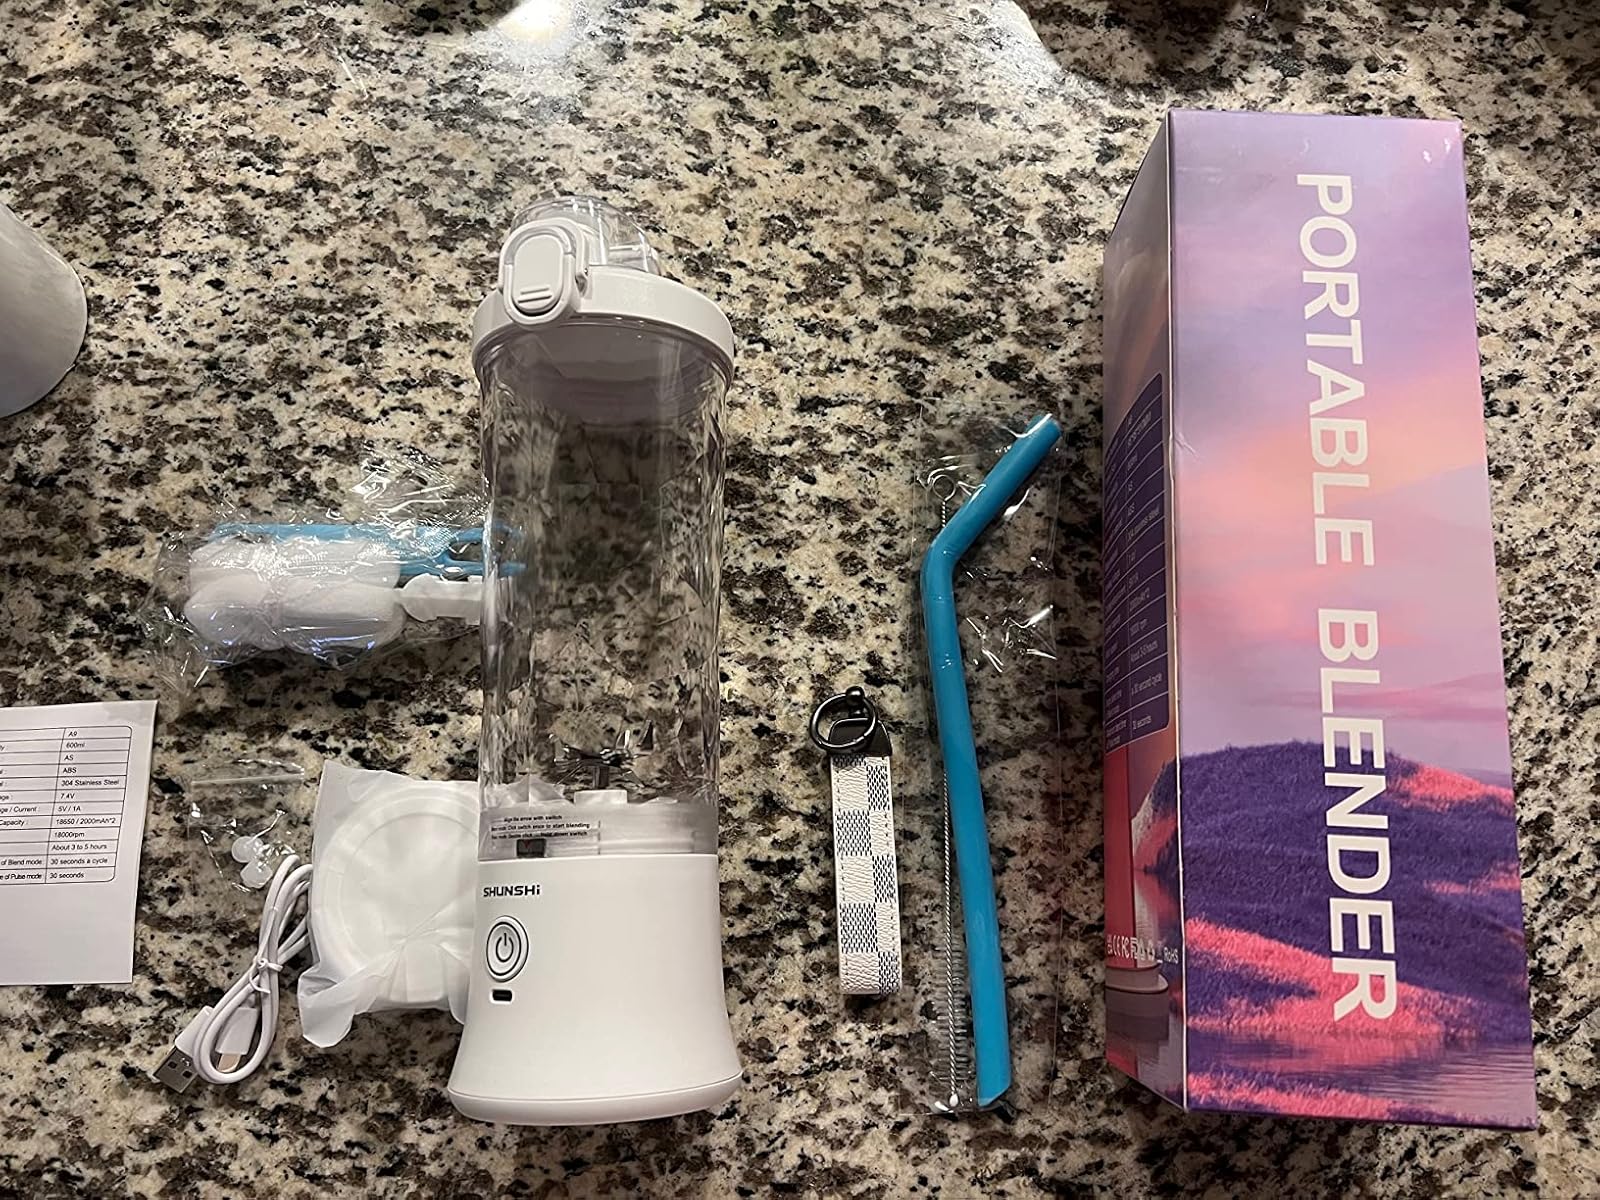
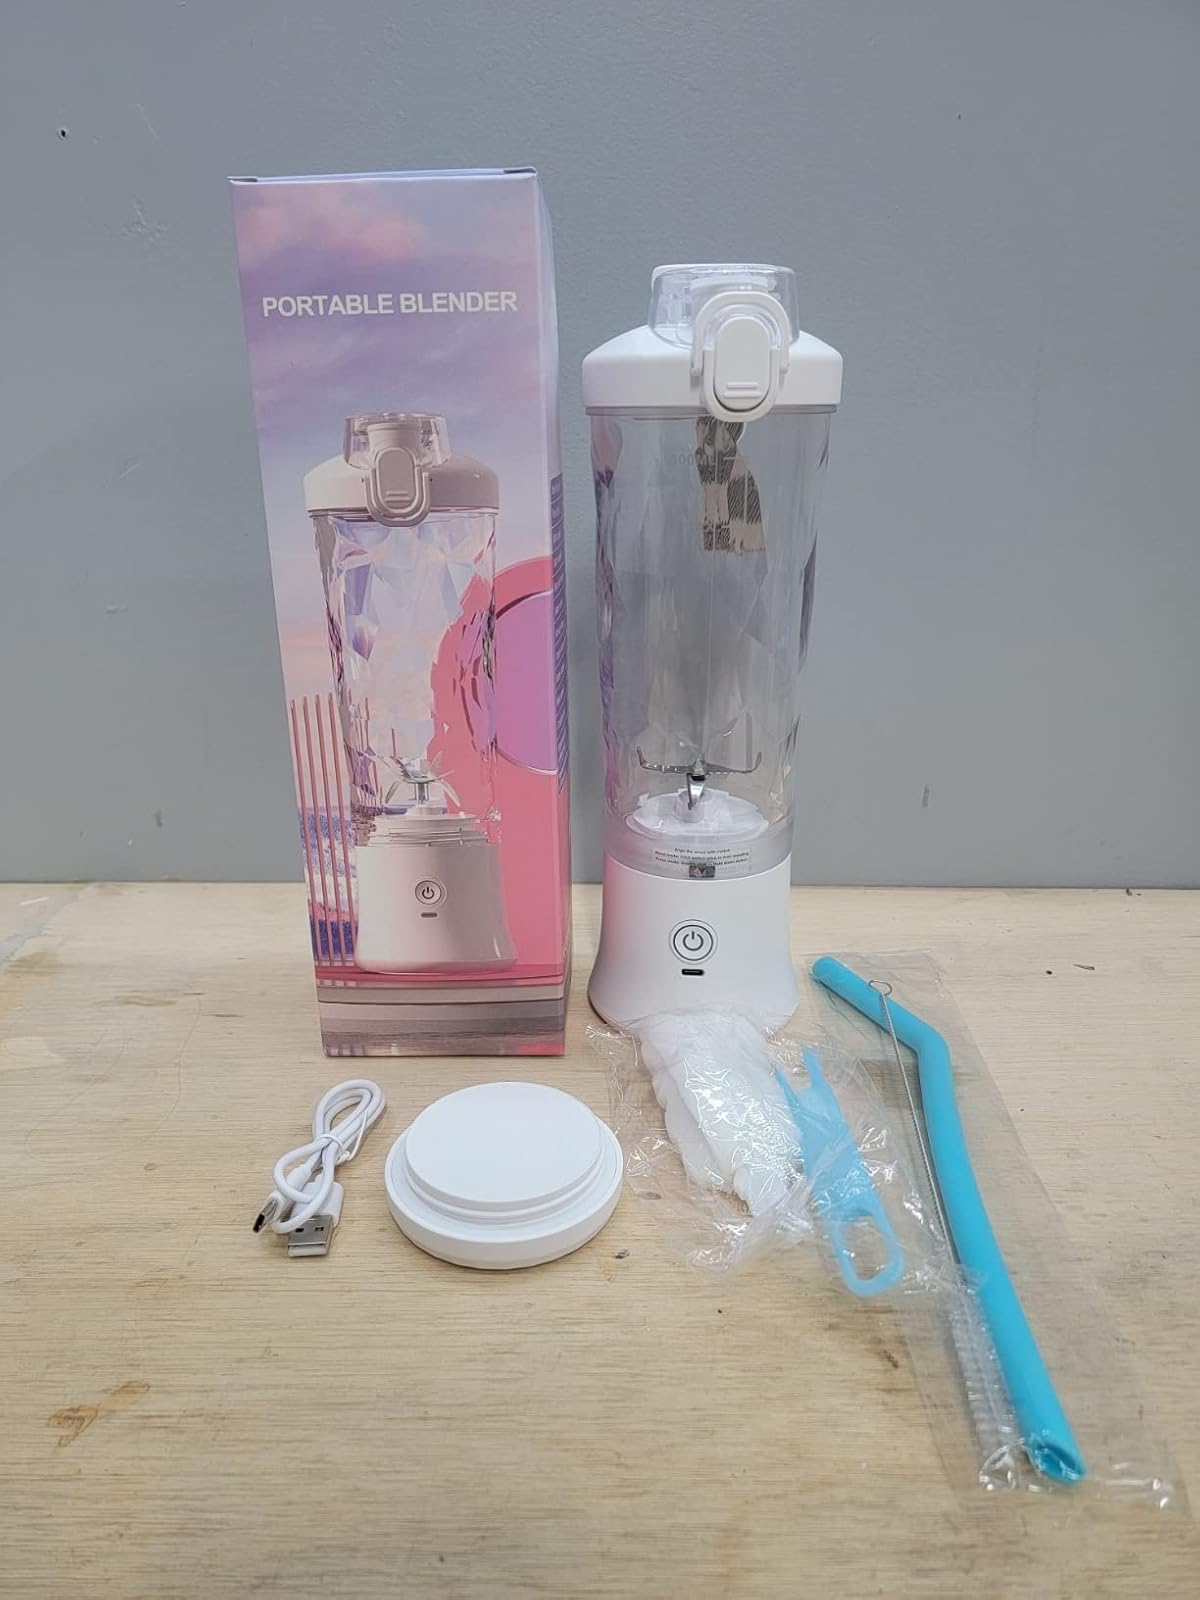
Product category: items_blender
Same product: yes